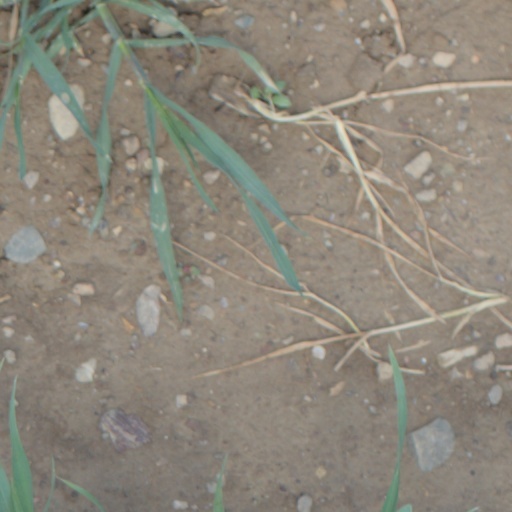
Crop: wheat